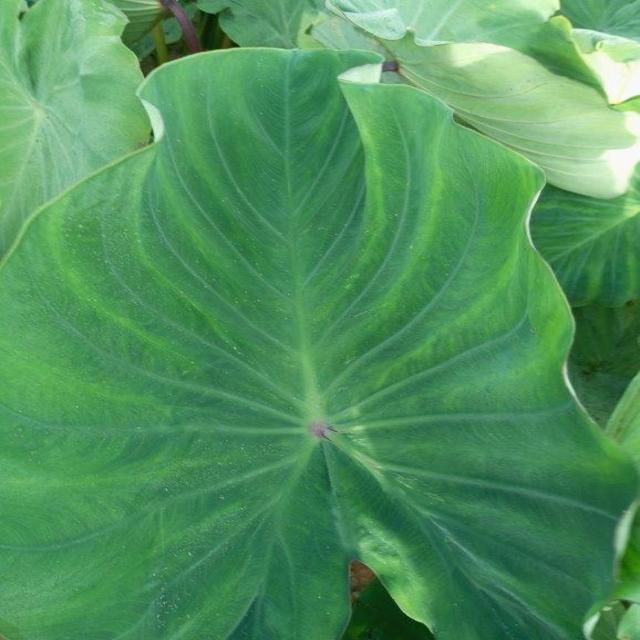
Label: Healthy